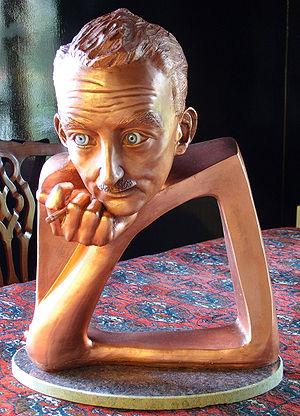
Seán Ó Riada, né sous le nom John Reidy, le 1ᵉʳ août 1931 à Cork et mort le 3 octobre 1971 à Londres, est un compositeur et chef d'orchestre, et sans doute la figure la plus influente de la renaissance de la musique irlandaise traditionnelle dans les années 1960, au travers de sa participation au groupe Ceoltóirí Chualann, ses compositions, ses écrits et ses enregistrements sur le sujet.